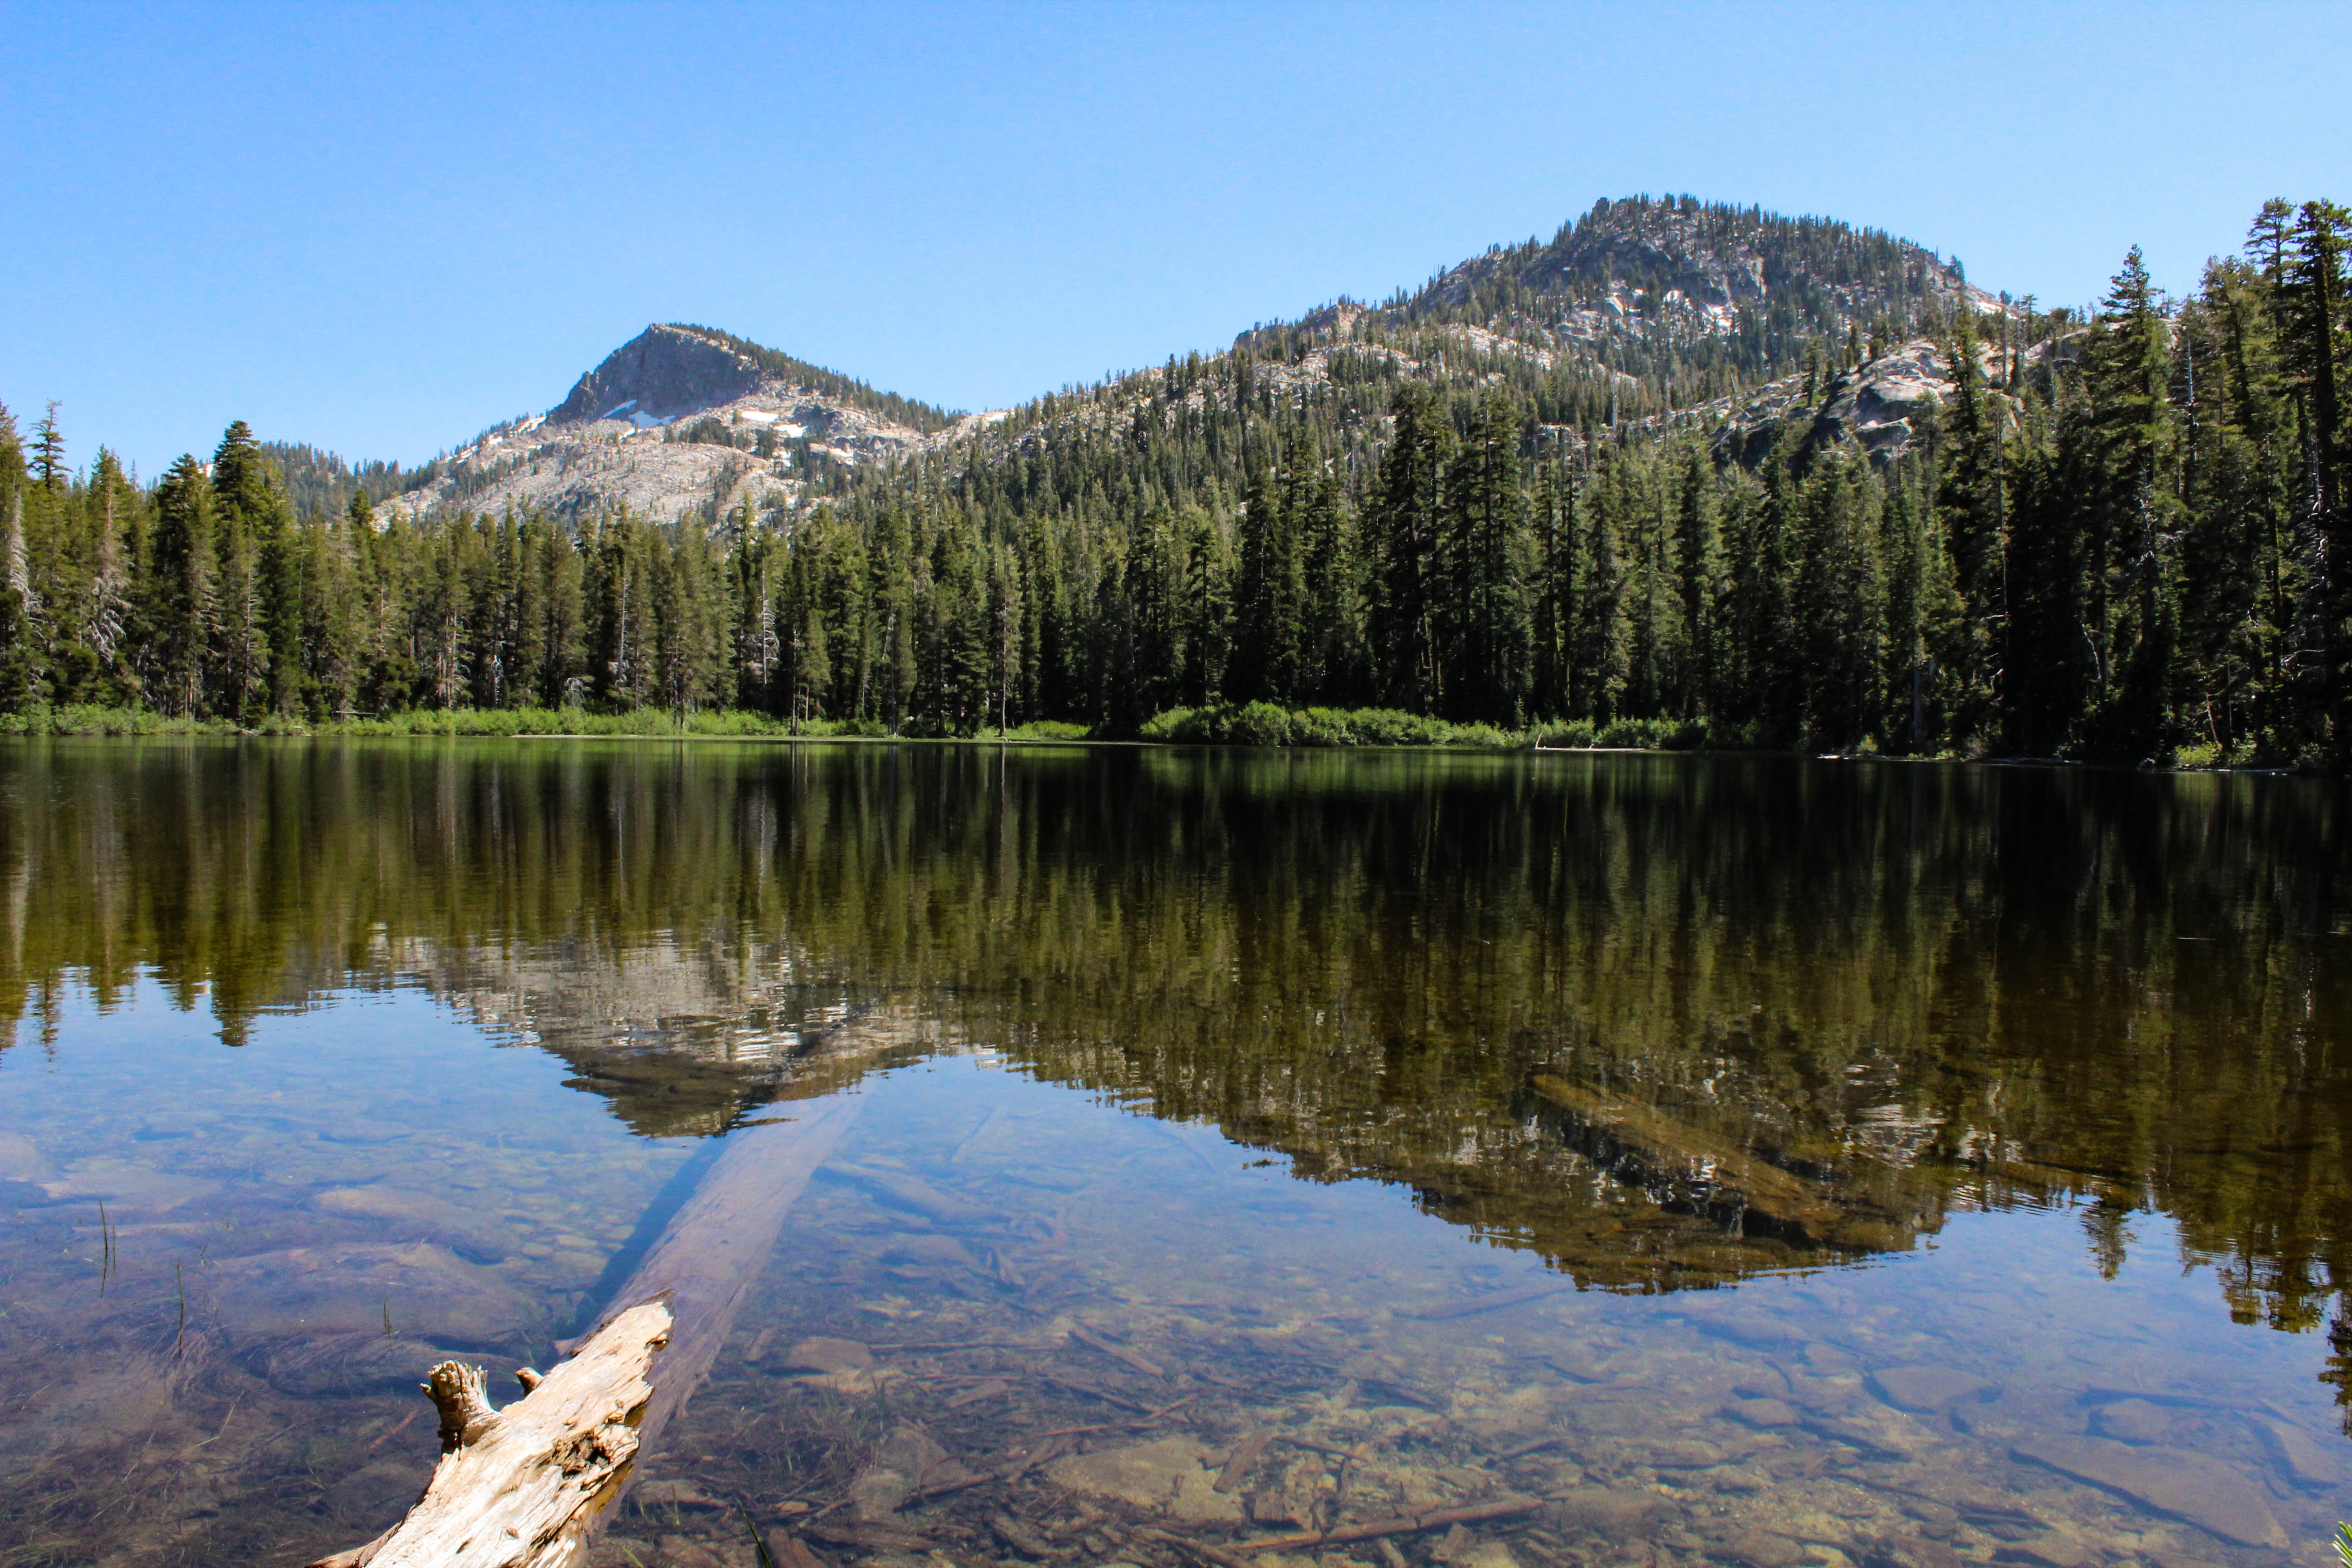
reflection, body of water, wilderness, Larix lyalliiSubalpine Larch, nature, mountain, lake, tarn, natural landscape, mountainous landforms, natural environment, tree, water, bank, sky, mountain range, biome, national park, river, pond, alps, forest, reservoir, plant, landscape, larch, American larch, fell, spruce fir forest, ridge, pine family, watercourse, conifer, glacial lake, pine, loch, snow, tropical and subtropical coniferous forests, temperate coniferous forest, hill, lake district